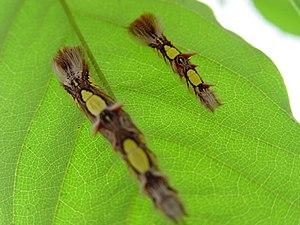
Morpho menelaus, le Morpho bleu, est une espèce d'insectes lépidoptères qui appartient à la famille des nymphalidés, sous-famille des Morphinae, à la tribu des Morphini et au genre Morpho.